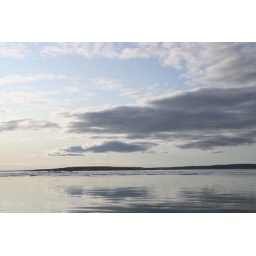
on a boat in the arctic ocean